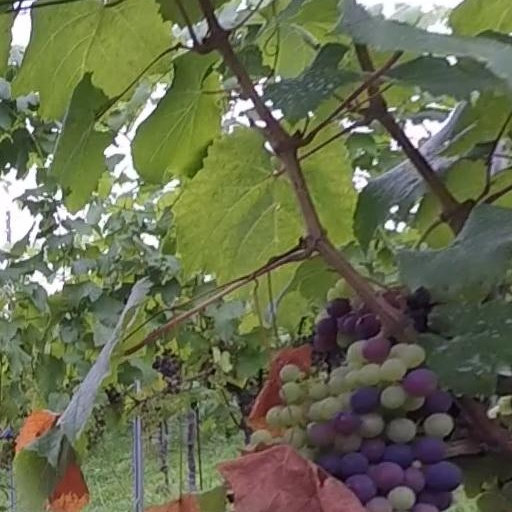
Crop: grape